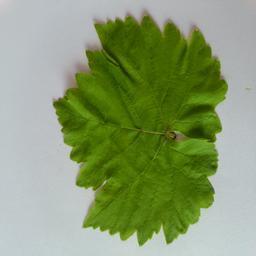
Label: Healthy Leaves